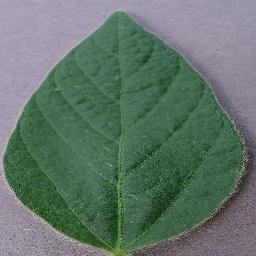
Label: Soybean___healthy